Ovansjö Runestones

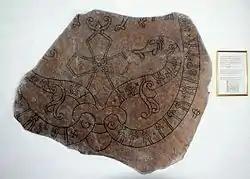
Gs 15 with its knot runes.

Gästrikland Runic Inscription 15 or Gs 15 is the Rundata designation for a damaged sandstone runestone measuring 1.3 by 1.0 meters that was also found in the eastern wall of the church near the nave. The inscription is classified as being carved in runestone style Pr2, which is also known as Ringerike style. The serpent heads in Pr2 inscriptions are more stylized than those classified as Pr1. The runes on Gs 15 are intricately carved as looped pieces of string that have been described by Swedish runologists as "knutrunor" or "knot runes." This is the only Viking Age inscription that uses knot runes, but two inscriptions from Greenland, GR 64 from Narsarsuaq and GR NOR1999;7 from Sandet, and a stick from Bergen which are all dated from the Medieval period also use knot runes.